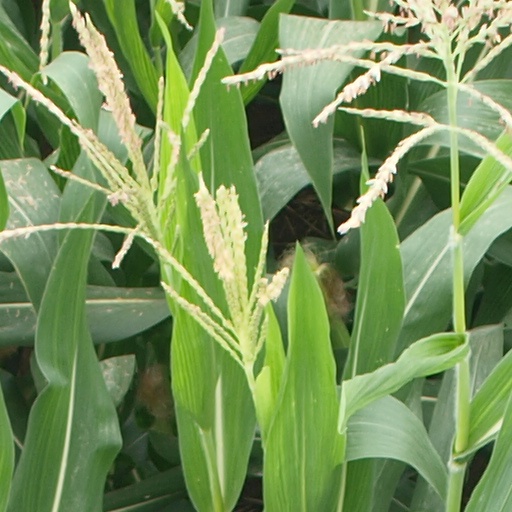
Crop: maize; corn